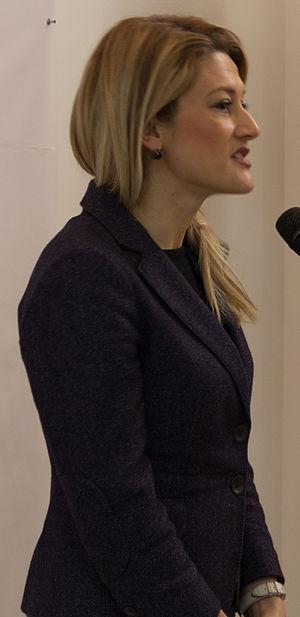
Mimoza Kusari Lila, née le 16 octobre 1975 à Đakovica, est une femme politique kosovare.